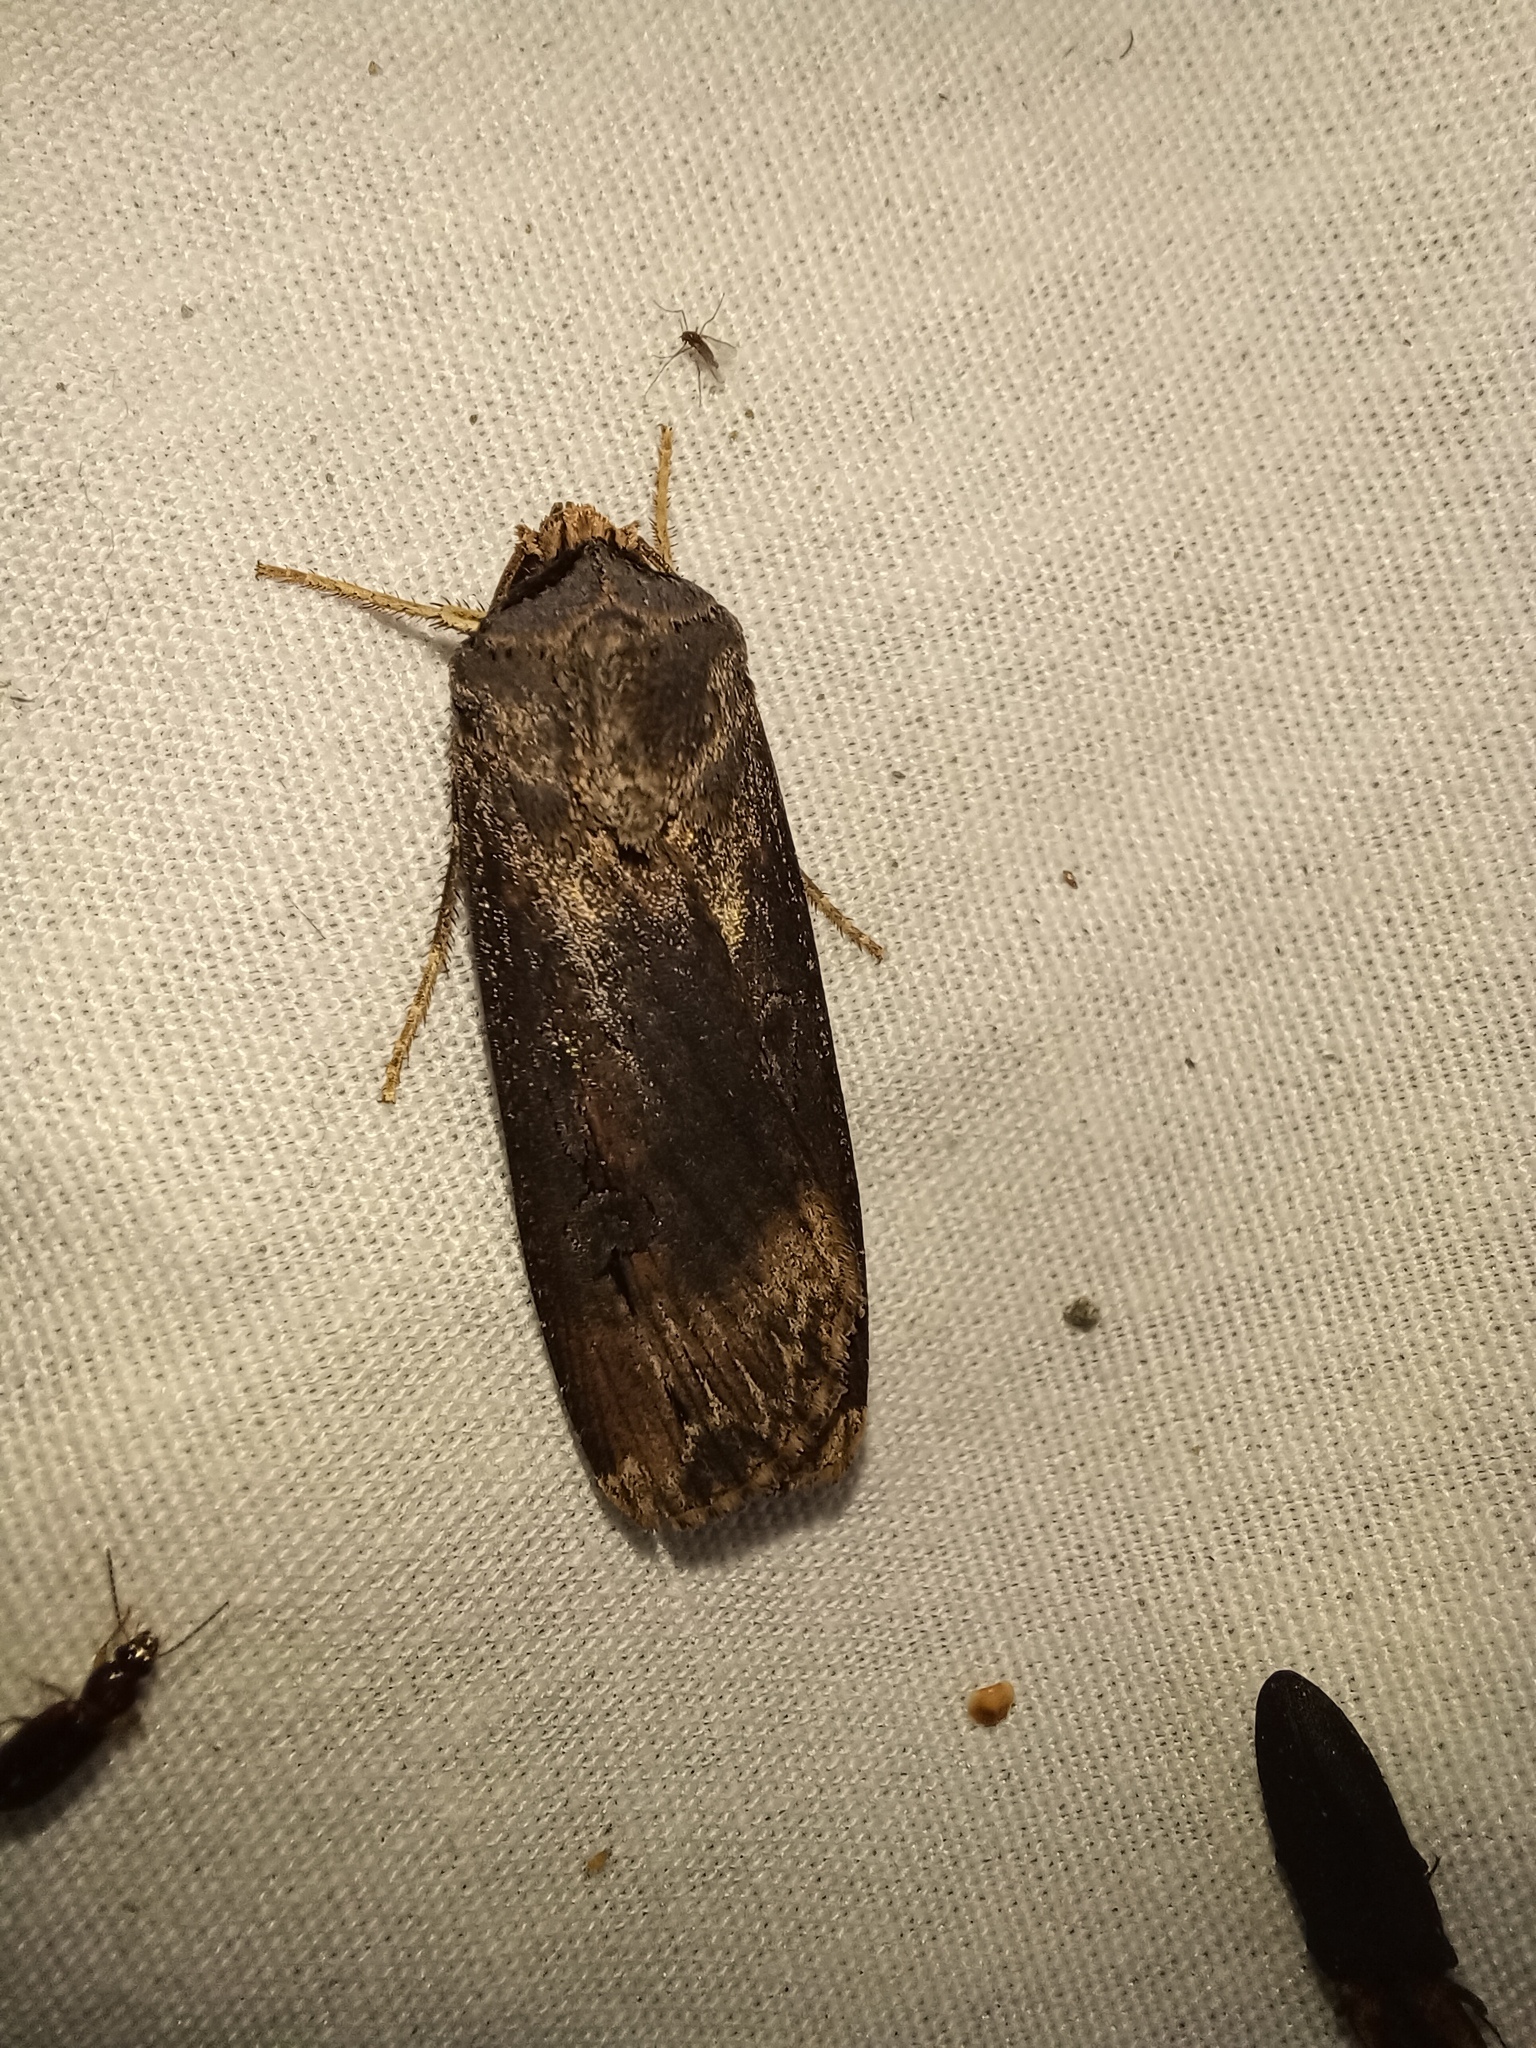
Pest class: cutworms